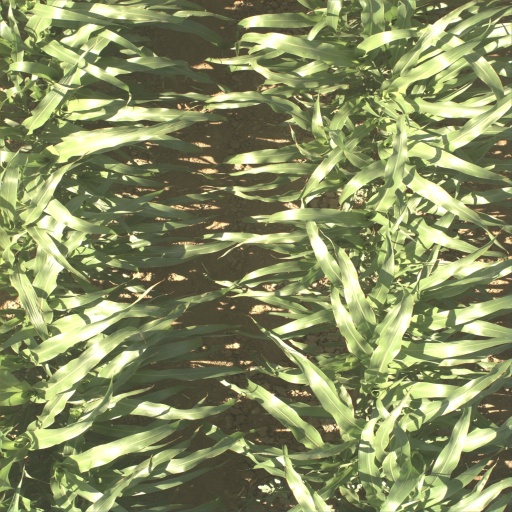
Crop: sorghum